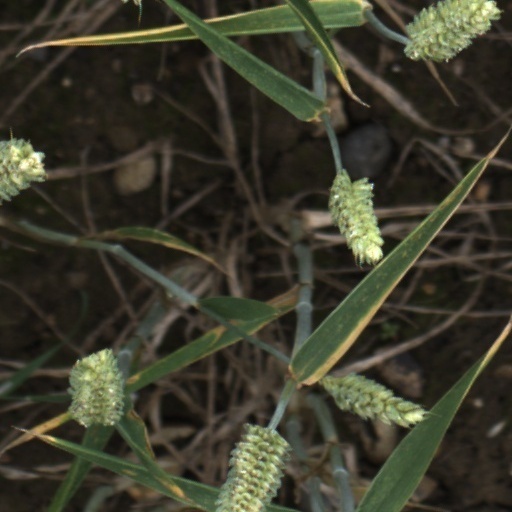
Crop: wheat